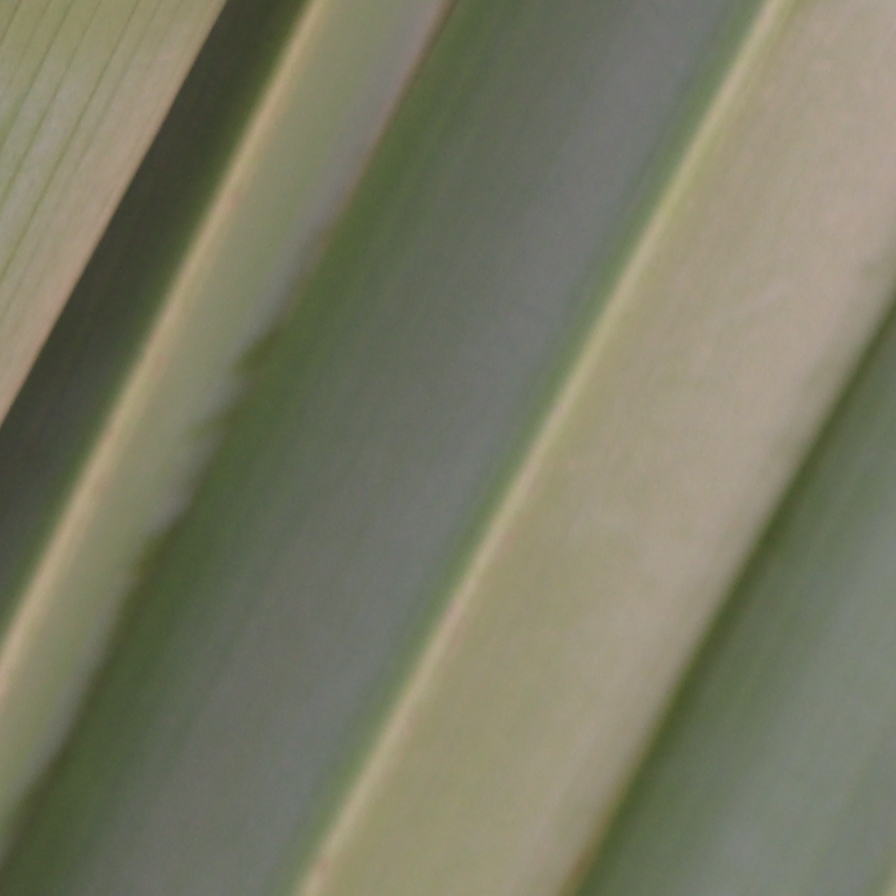
Label: Healthy